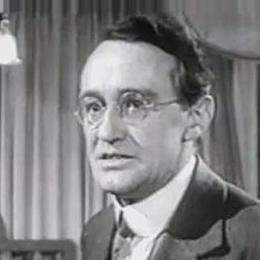
Age: 50